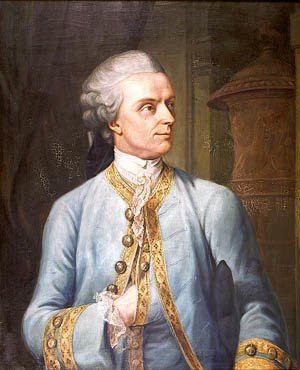
Christian Gottlob Heyne
Christian Gottlob Heyne var en tysk professor og bibliotekar, der primært beskæftigede sig med oldtidskundskaben, klassisk filologi, sprogforskning og arkæologi.